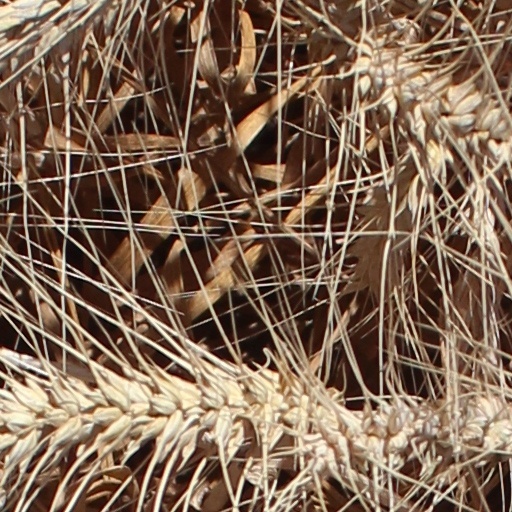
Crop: wheat